Trisha Yearwood

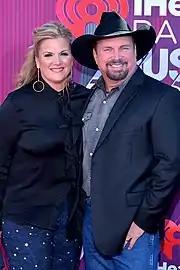
Garth Brooks and Yearwood at the 2019 iHeartRadio Music Awards.

Yearwood married her first husband, Chris Latham, in 1987. The pair divorced in 1991. In 1994, she married Robert Reynolds, founding bassist for The Mavericks. During their marriage, the couple lived in a log cabin-styled home in Hendersonville, Tennessee. The pair divorced in 1999 after five years of marriage. Yearwood commented that the separation was "difficult" in a 1999 interview with "Country Weekly", "Since I do hang on to the past with my fingernails, divorce was difficult...It's a serious decision involving someone you're tied to emotionally, so it's hard to move on. And it's easy to drag things out so you don't have to face people talking about you."